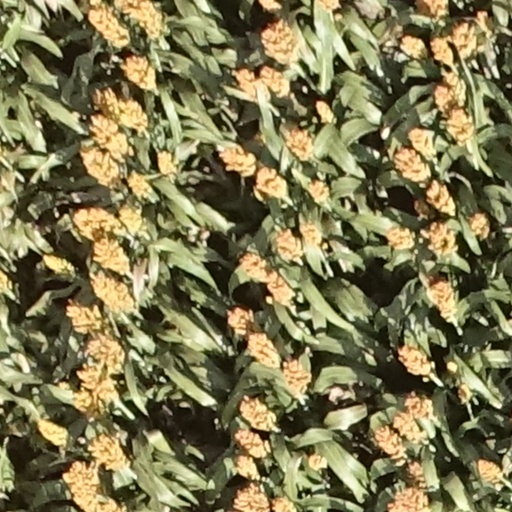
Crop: sorghum